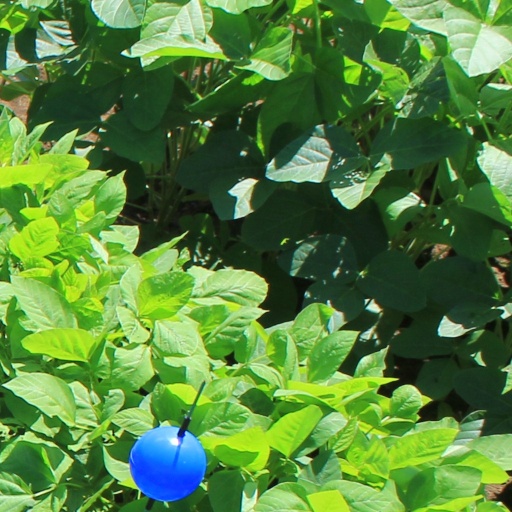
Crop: soybean